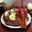
Label: lobster